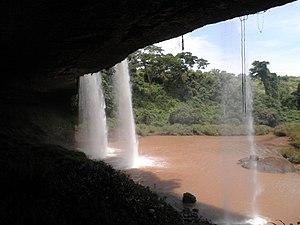
La chutes de Tello située à 50Km de Ngaoundéré dans la région de l'Adamaoua
Stonesia ghoguei E.Pfeifer & Rutishauser est une espèce de plantes de la famille des Podostemaceae et du genre Stonesia, endémique du Cameroun.
Tello est un village de la commune de Belel situé dans la région de l'Adamaoua et le département de la Vina au Cameroun.